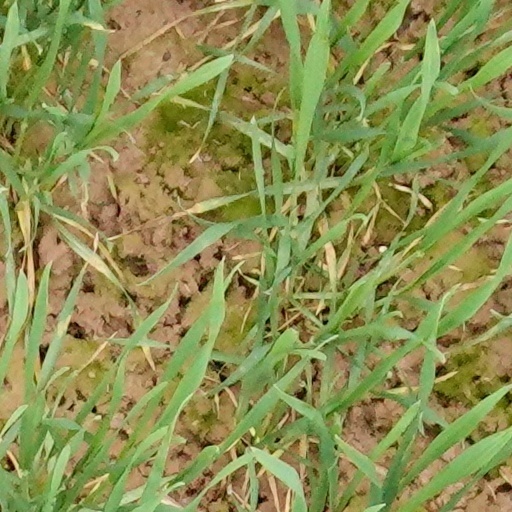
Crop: wheat